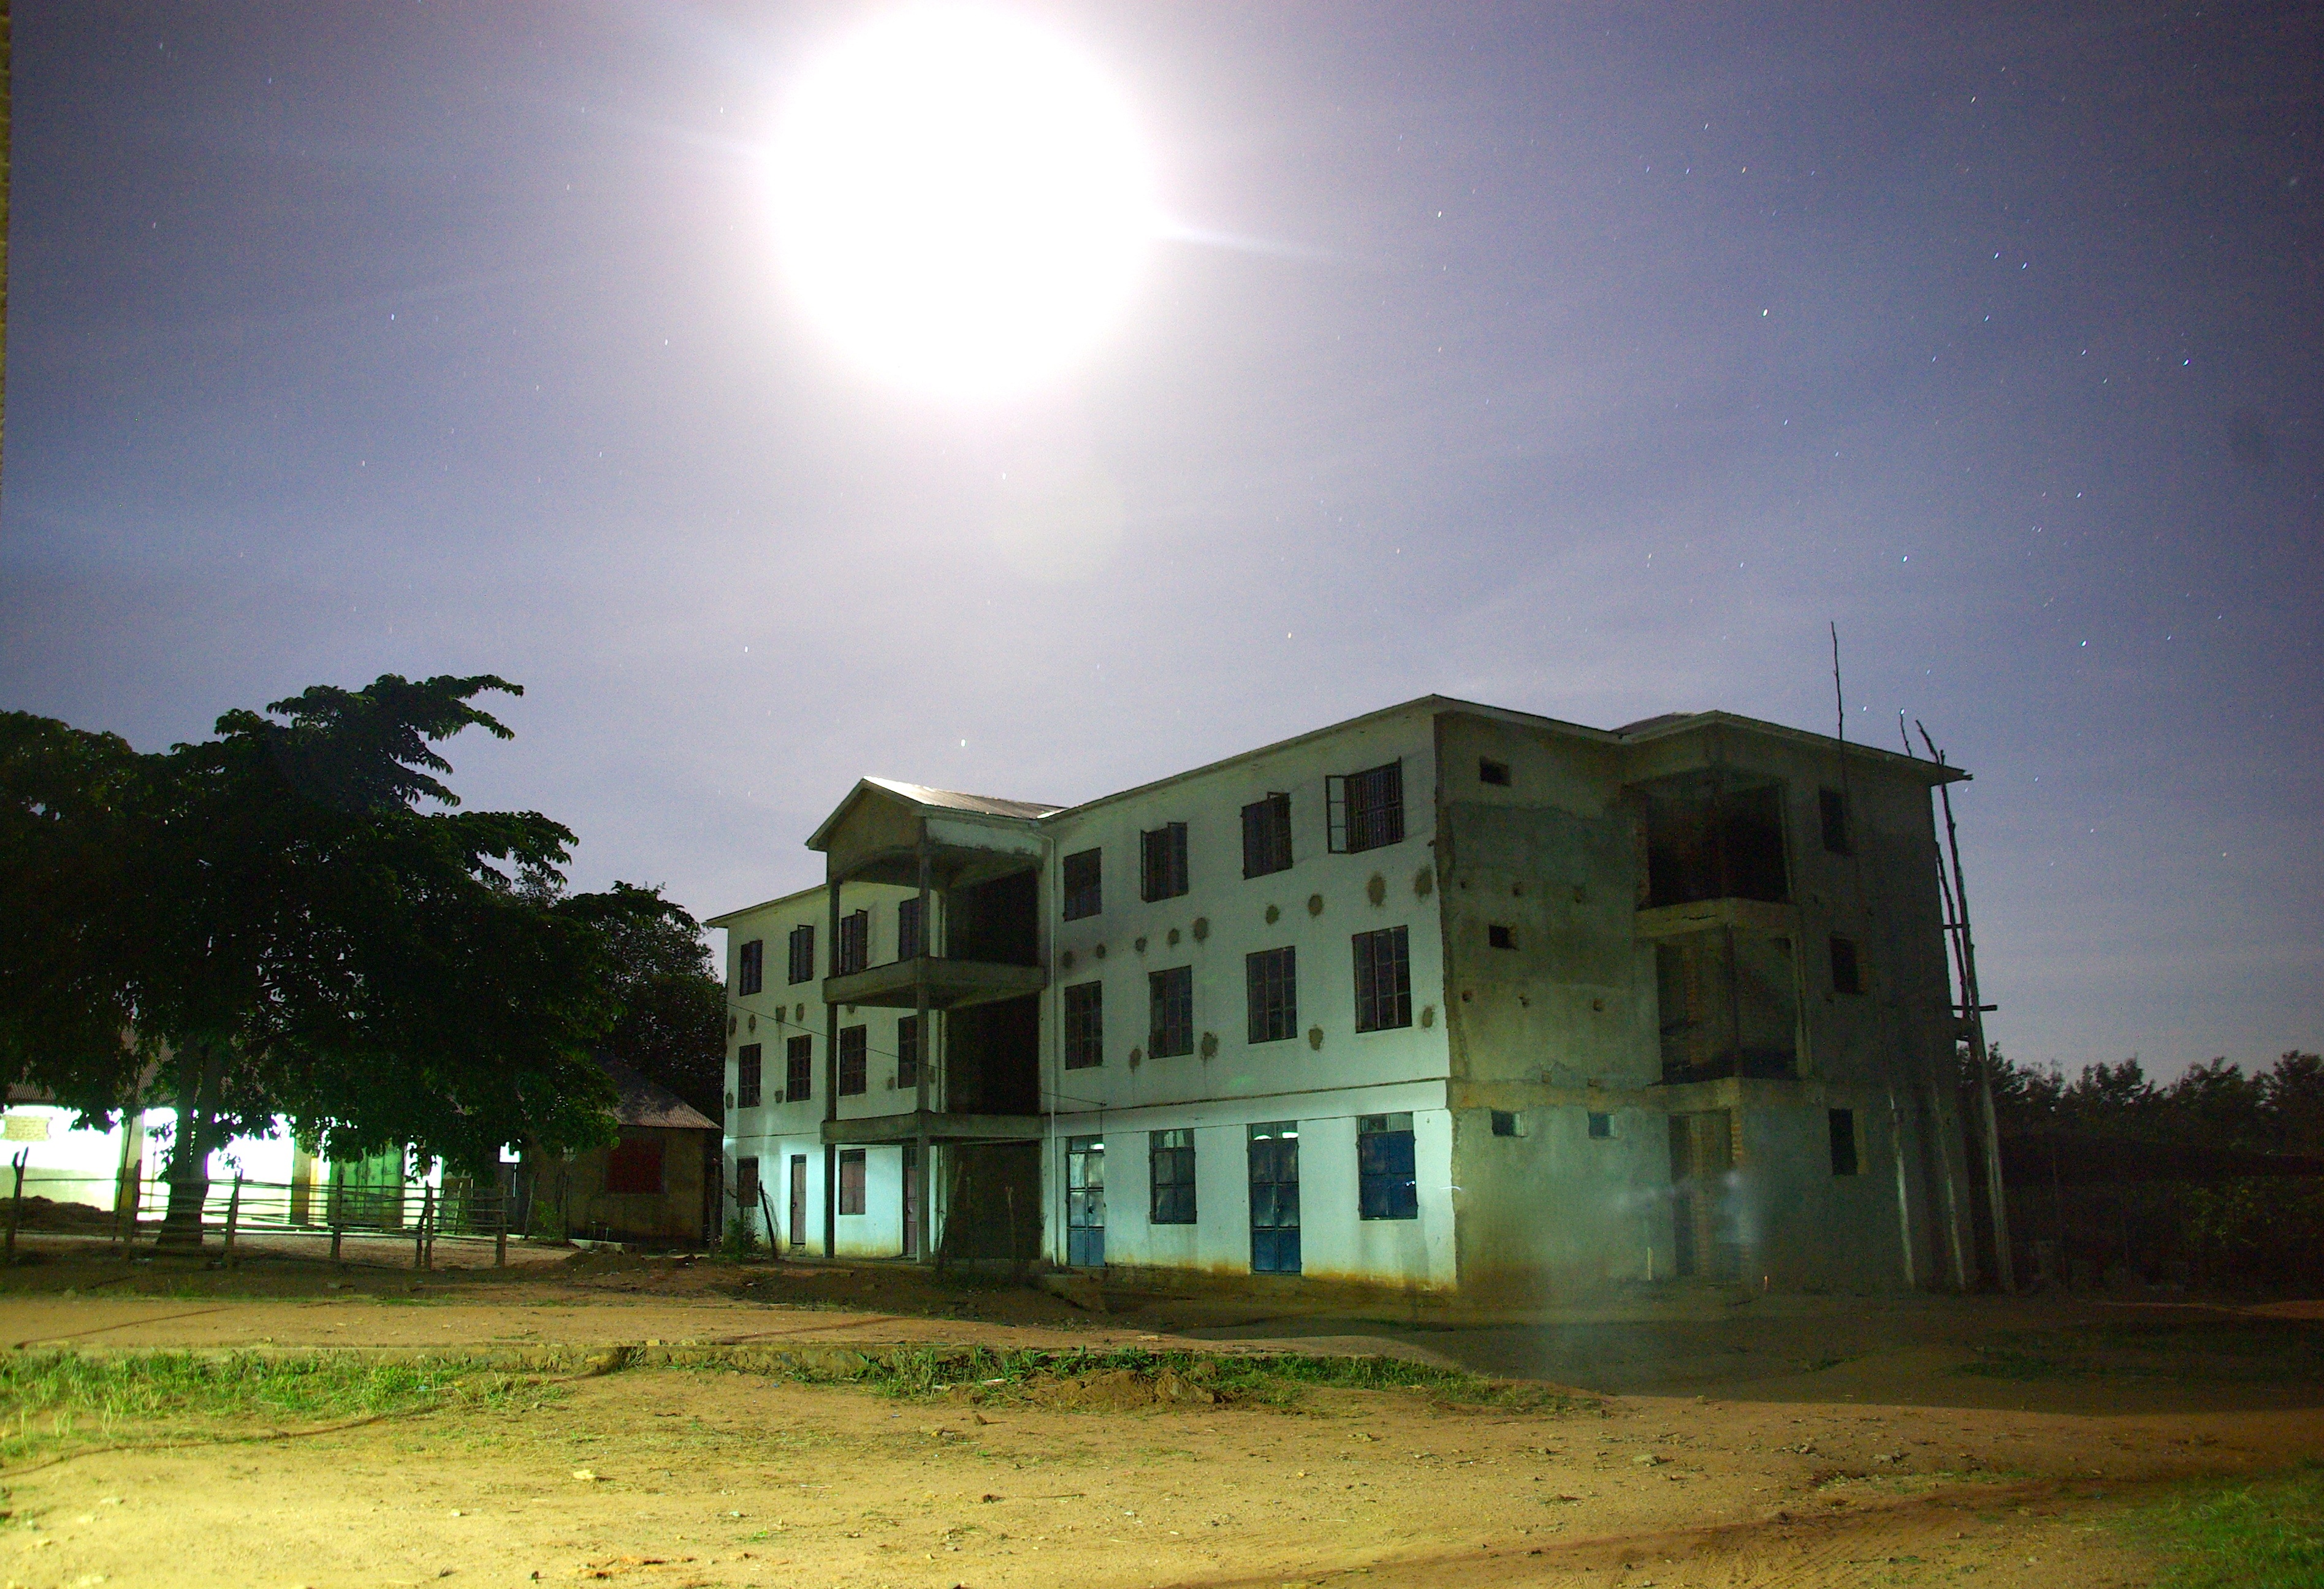
light, sky, night, house, sunlight, dark, evening, nightsky, estate, poor